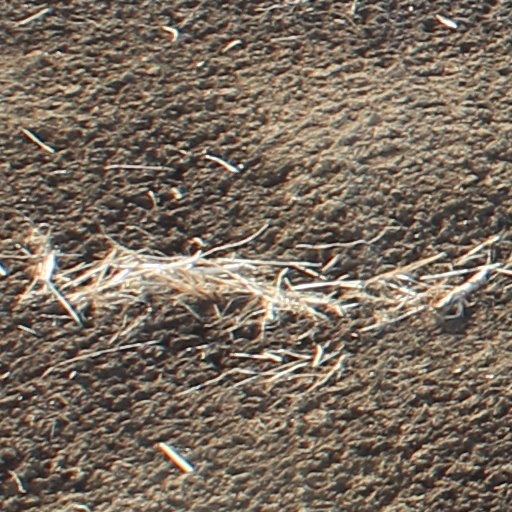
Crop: wheat